March Route of Rochambeau's Army: Reservoir Road

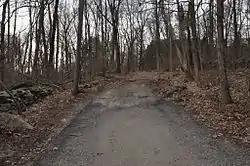
Reservoir Road

March Route of Rochambeau's Army: Reservoir Road is a historic site in Newtown, Connecticut. It was listed on the National Register of Historic Places in 2003. It is along the march route taken by French Army troops under General Rochambeau in 1781.